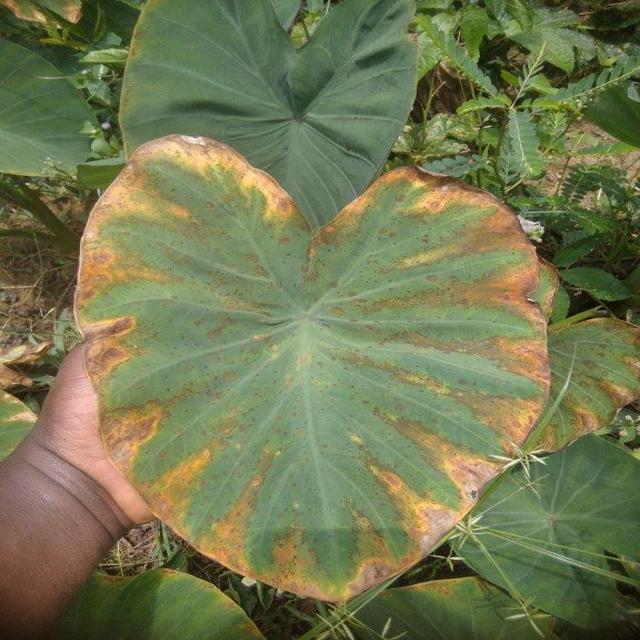
Label: Mid_Blight